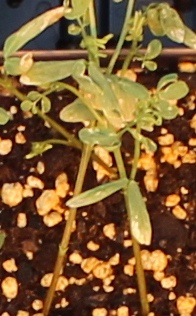
Label: Lentil